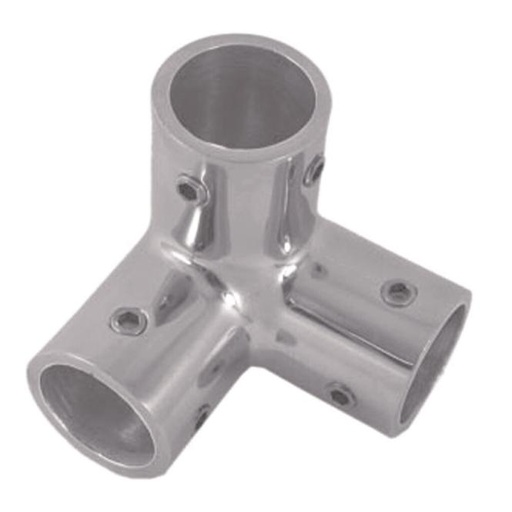
3-weg relinghoekverbinder, A4 voor 25mm buis, 1 Stuk
Brand: IJzerwarenwebshop.nl - webshop van Seasons Retail B.V.
A4 voor 25mm buis
Category: Hardware > Building Materials > Handrails & Railing Systems > Handrails